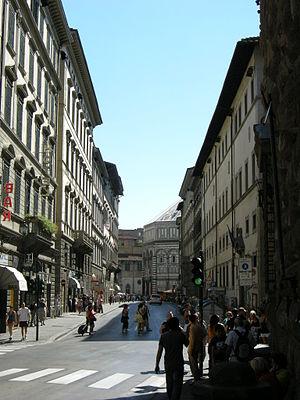
La via Martelli est une rue de Florence qui part de la Piazza del Duomo au centre historique pour s'arrêter 200 mètres plus loin prolongée par la Vai Cavour.